Stalinist architecture

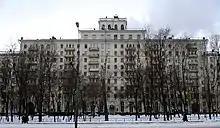
Rosenfeld's Peschanaya Street project, Moscow, 1951–1955; masonry, with prefabricated concrete exterior details

A different type of experiment concerned the improvement of project management, switching from a single-building to a multi-block project scale. This was tested in the Peschanaya Square development (a territory north from the 1948 Posokhin-Lagutenko block). Using the 'flow methode' of moving crews through a sequence of buildings in different completion stages and a moderate application of prefabricated concrete on otherwise traditional masonry, builders managed to complete typical 7-storey buildings in five to six months. Instead of wet stucco (which caused at least two months of delay), these buildings are finished with open brickwork outside and a drywall inside; from a quality of life consideration, these are true and the last Stalinist buildings.